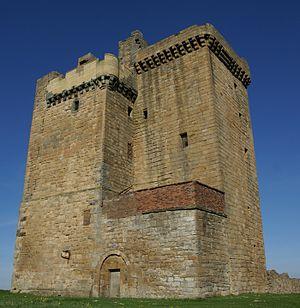
La tour de Clackmannan, en anglais Clackmannan Tower, est une maison-tour en L de cinq étages située dans le village de Clackmannan, dans le Clackmannanshire en Écosse. Construite au XIVᵉ siècle elle a été agrandie au XVᵉ siècle puis finalement abandonnée en 1791. Confiée à Historic Scotland dans les années 1950, la tour est classée en catégorie A.